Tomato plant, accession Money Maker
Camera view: vertical (180 deg); turntable rotation: 90 degrees
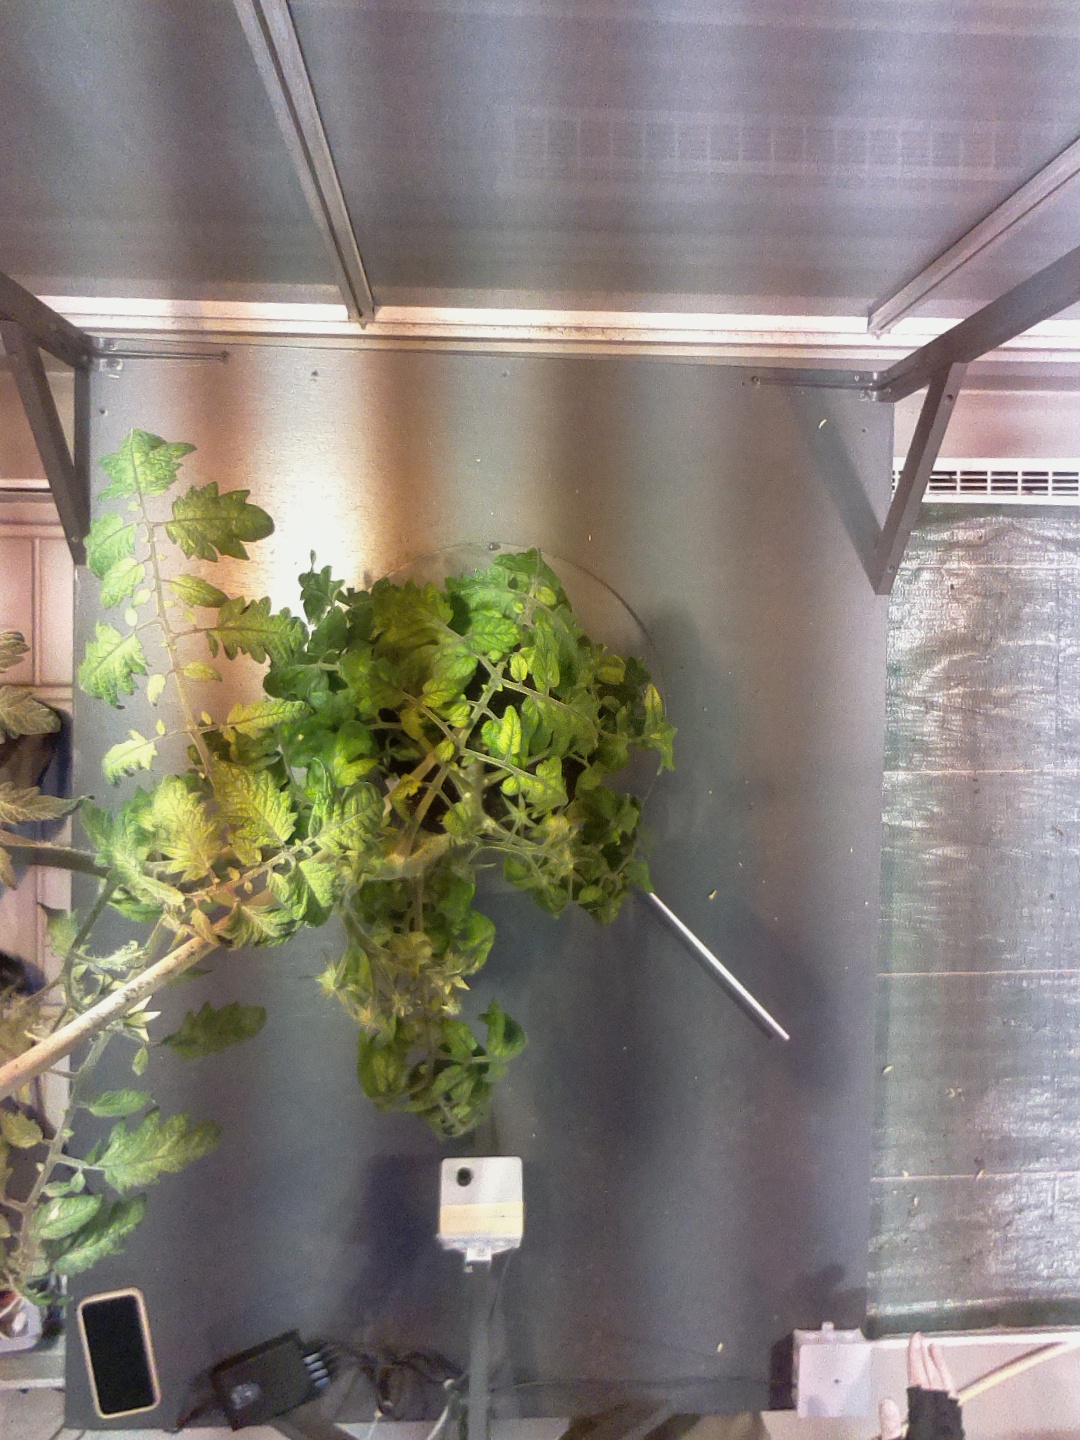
BBCH growth stage 72: 20%-30% of final fruit size